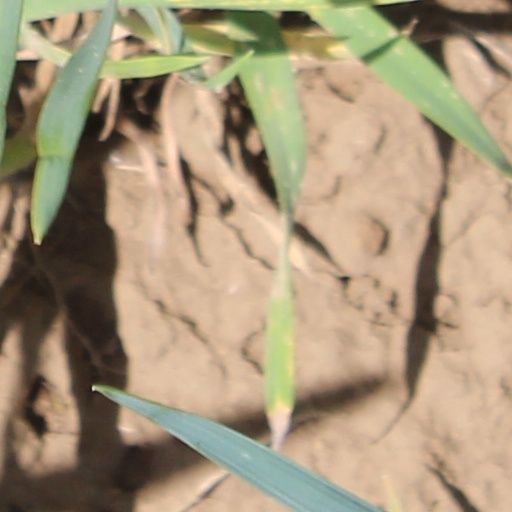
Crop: wheat